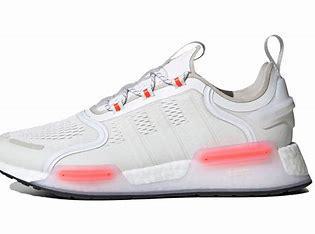
Brand: Adidas
Model: NMD_V3